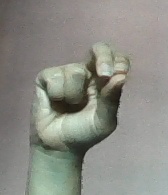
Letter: gaaf